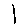
Label: 1